Pinball Quest

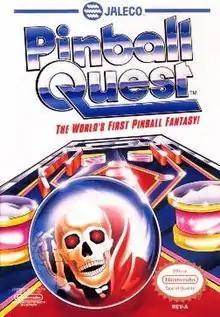
North American cover art

Pinball Quest is a 1989 pinball video game developed by Tose and published by Jaleco. Released for the Nintendo Entertainment System, "Pinball Quest" was unusual at the time of its release for its "unique" mash-up of pinball and role-playing game (RPG) mechanics, and it is considered the "first ever RPG pinball game".